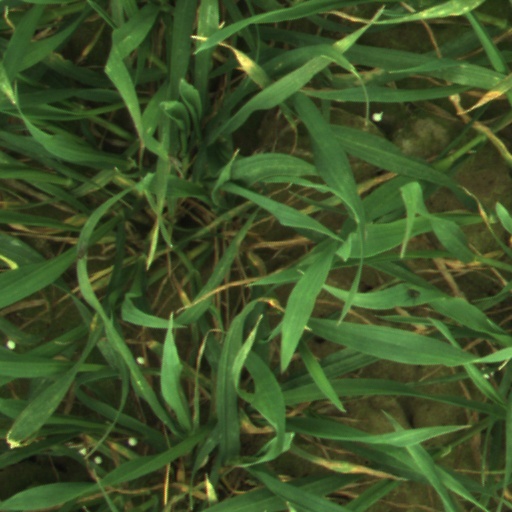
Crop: wheat